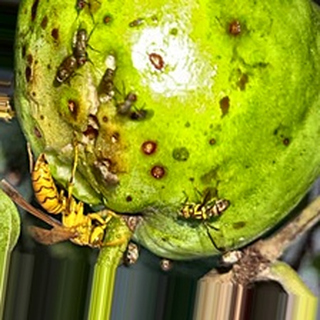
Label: guava_fruit_fly